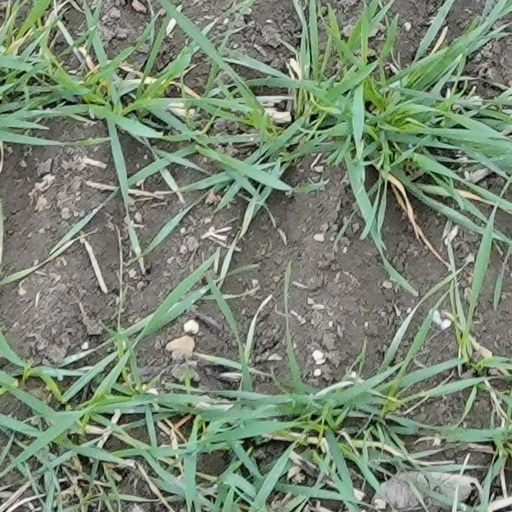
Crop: wheat